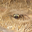
Label: elephant